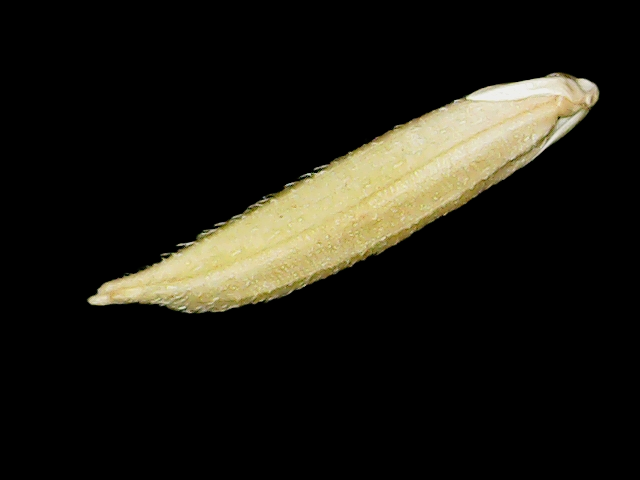
Rice variety: Binadhan25